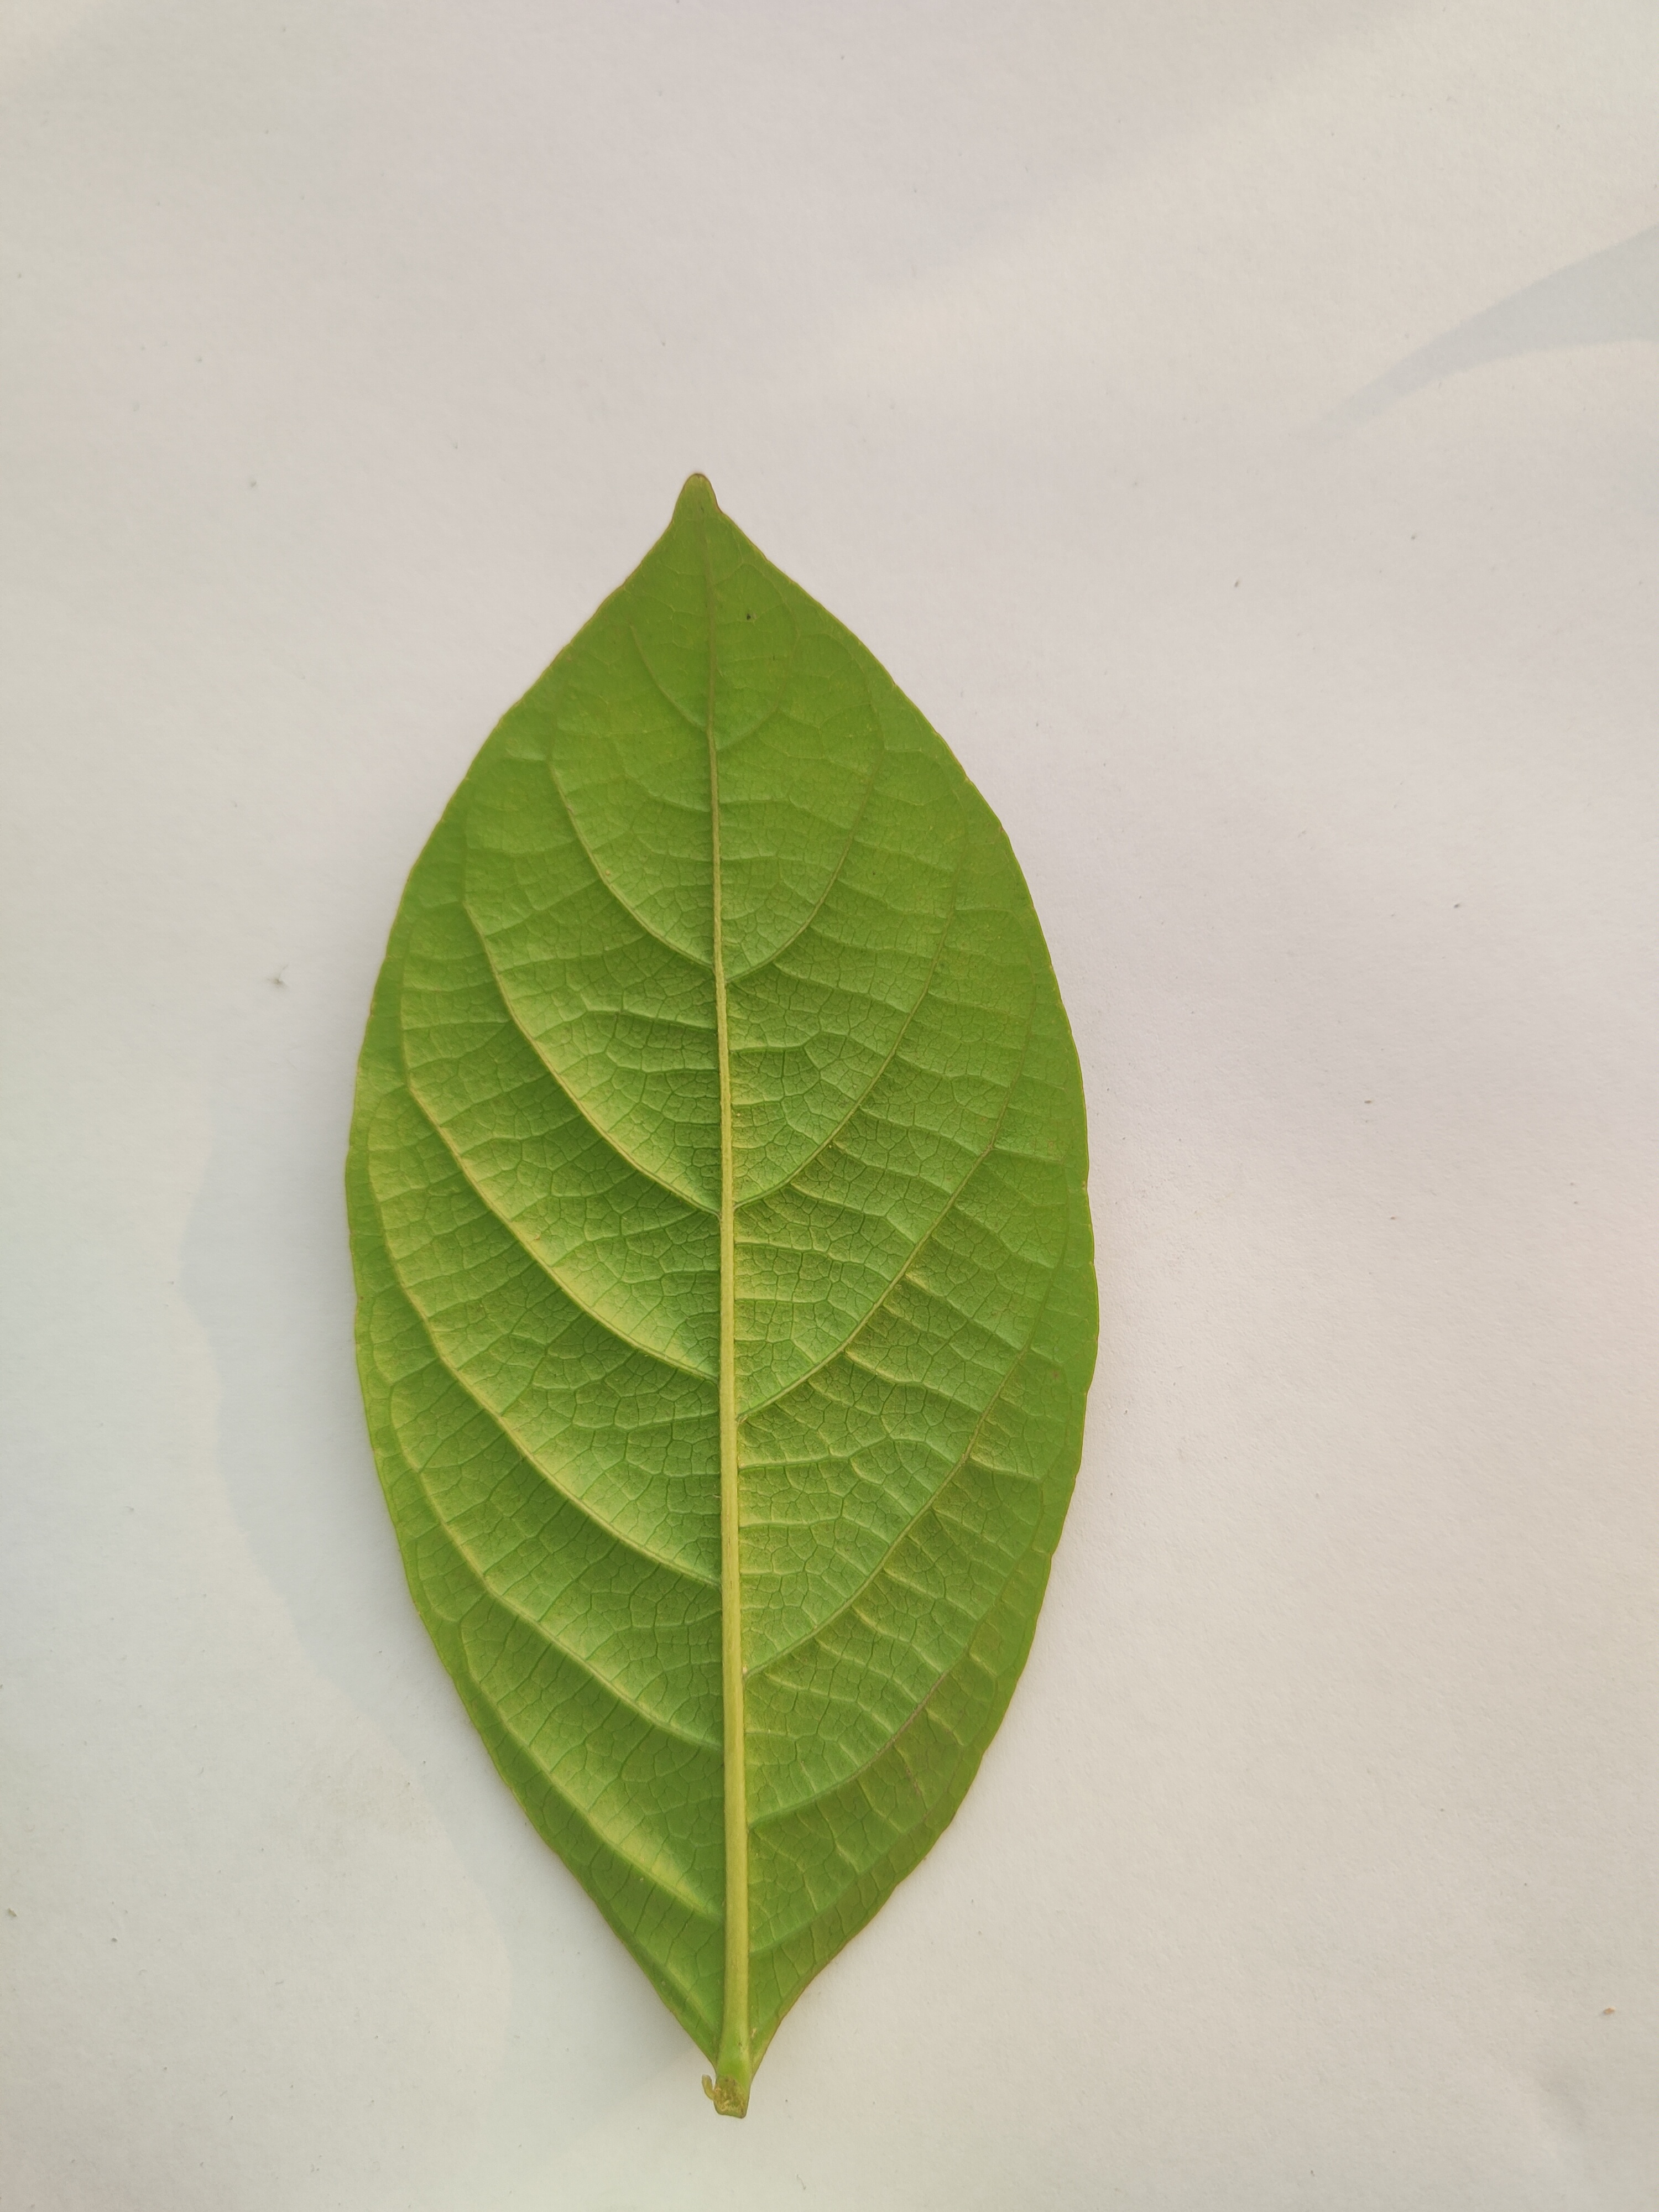
Leaf variety: Lotkon